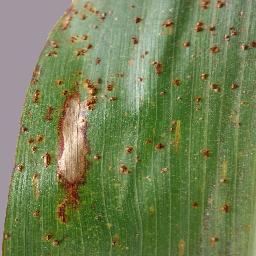
Label: Corn_(Maize)___Northern_Leaf_Blight